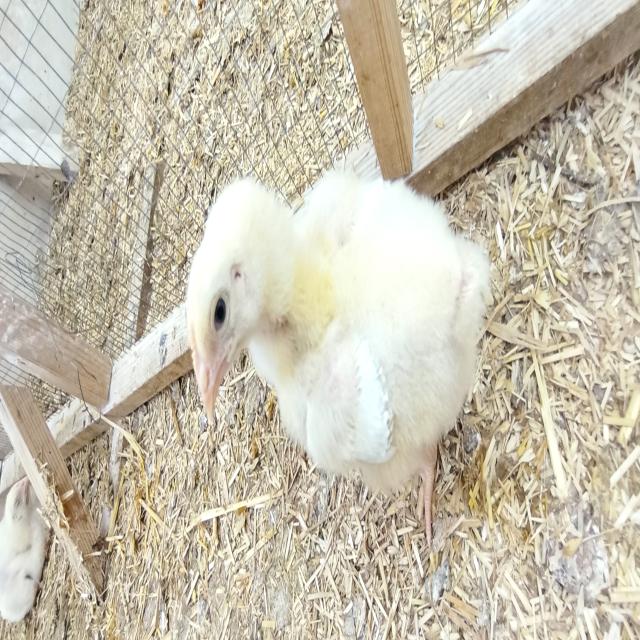
Weight: 351 g